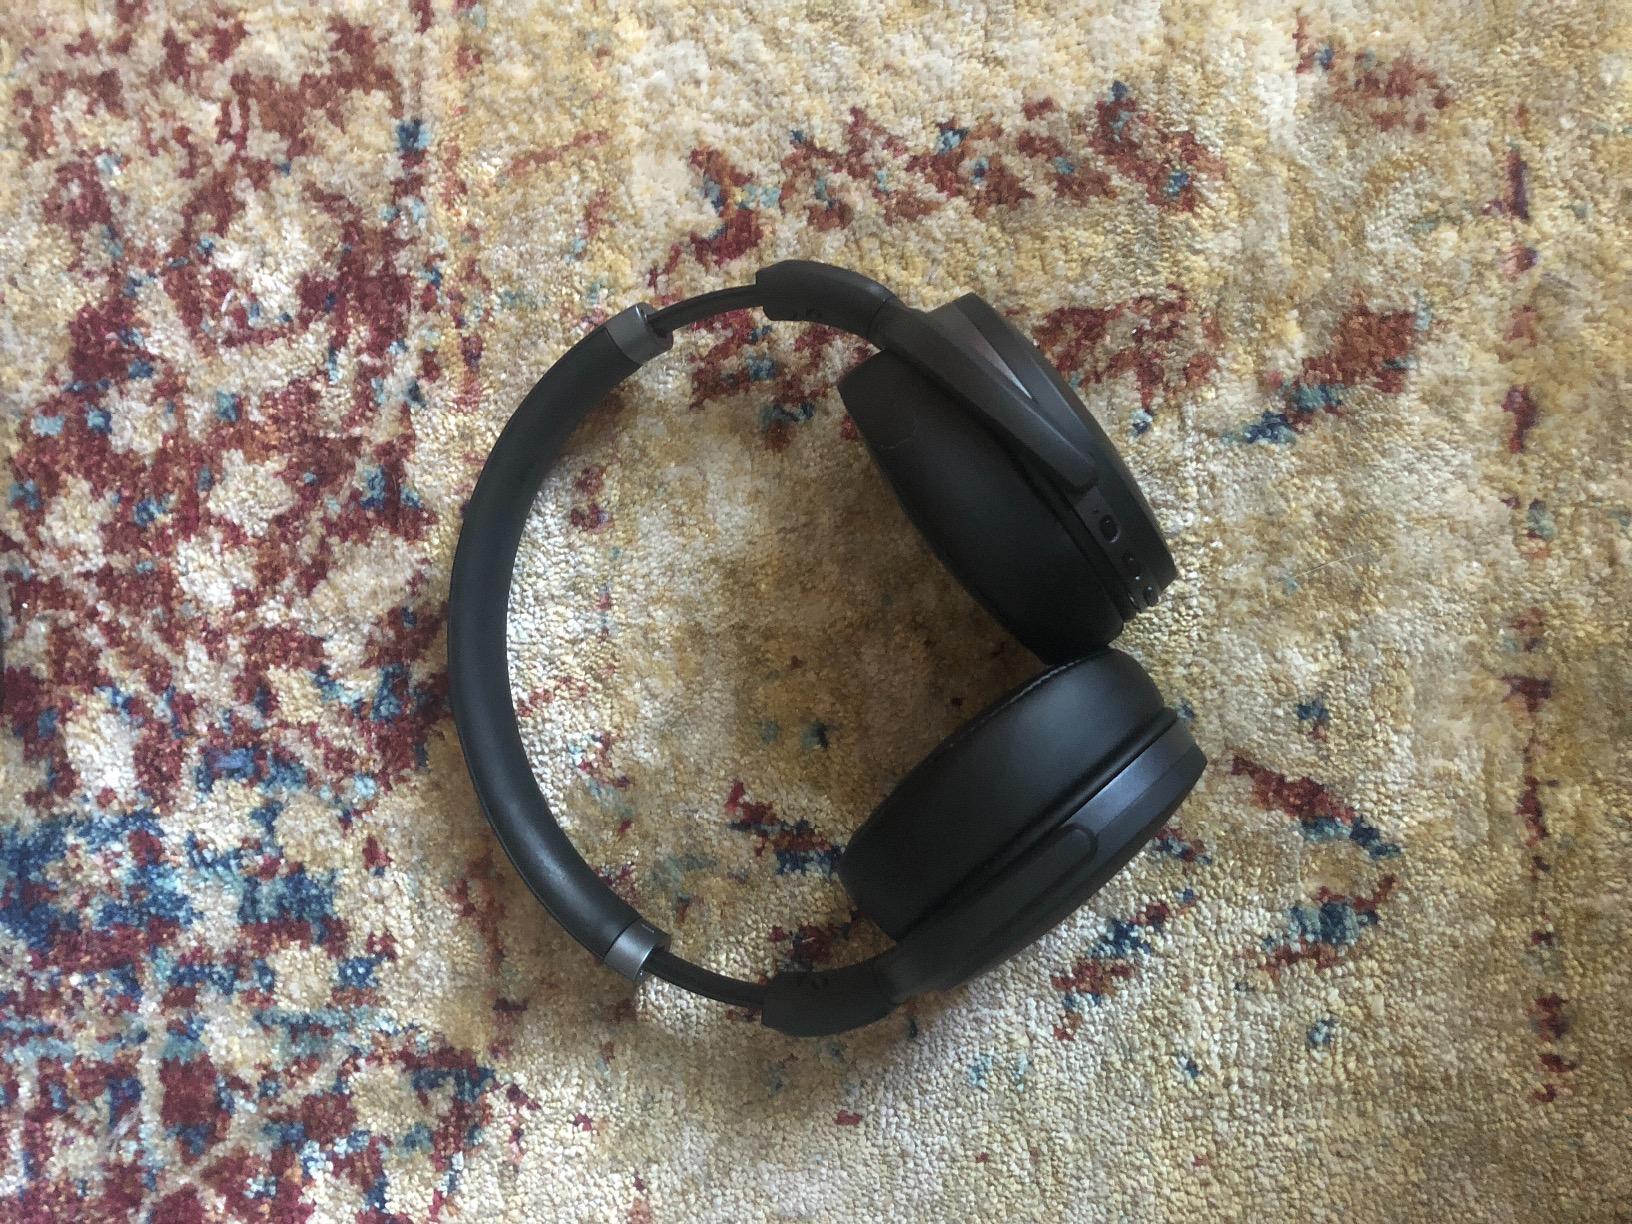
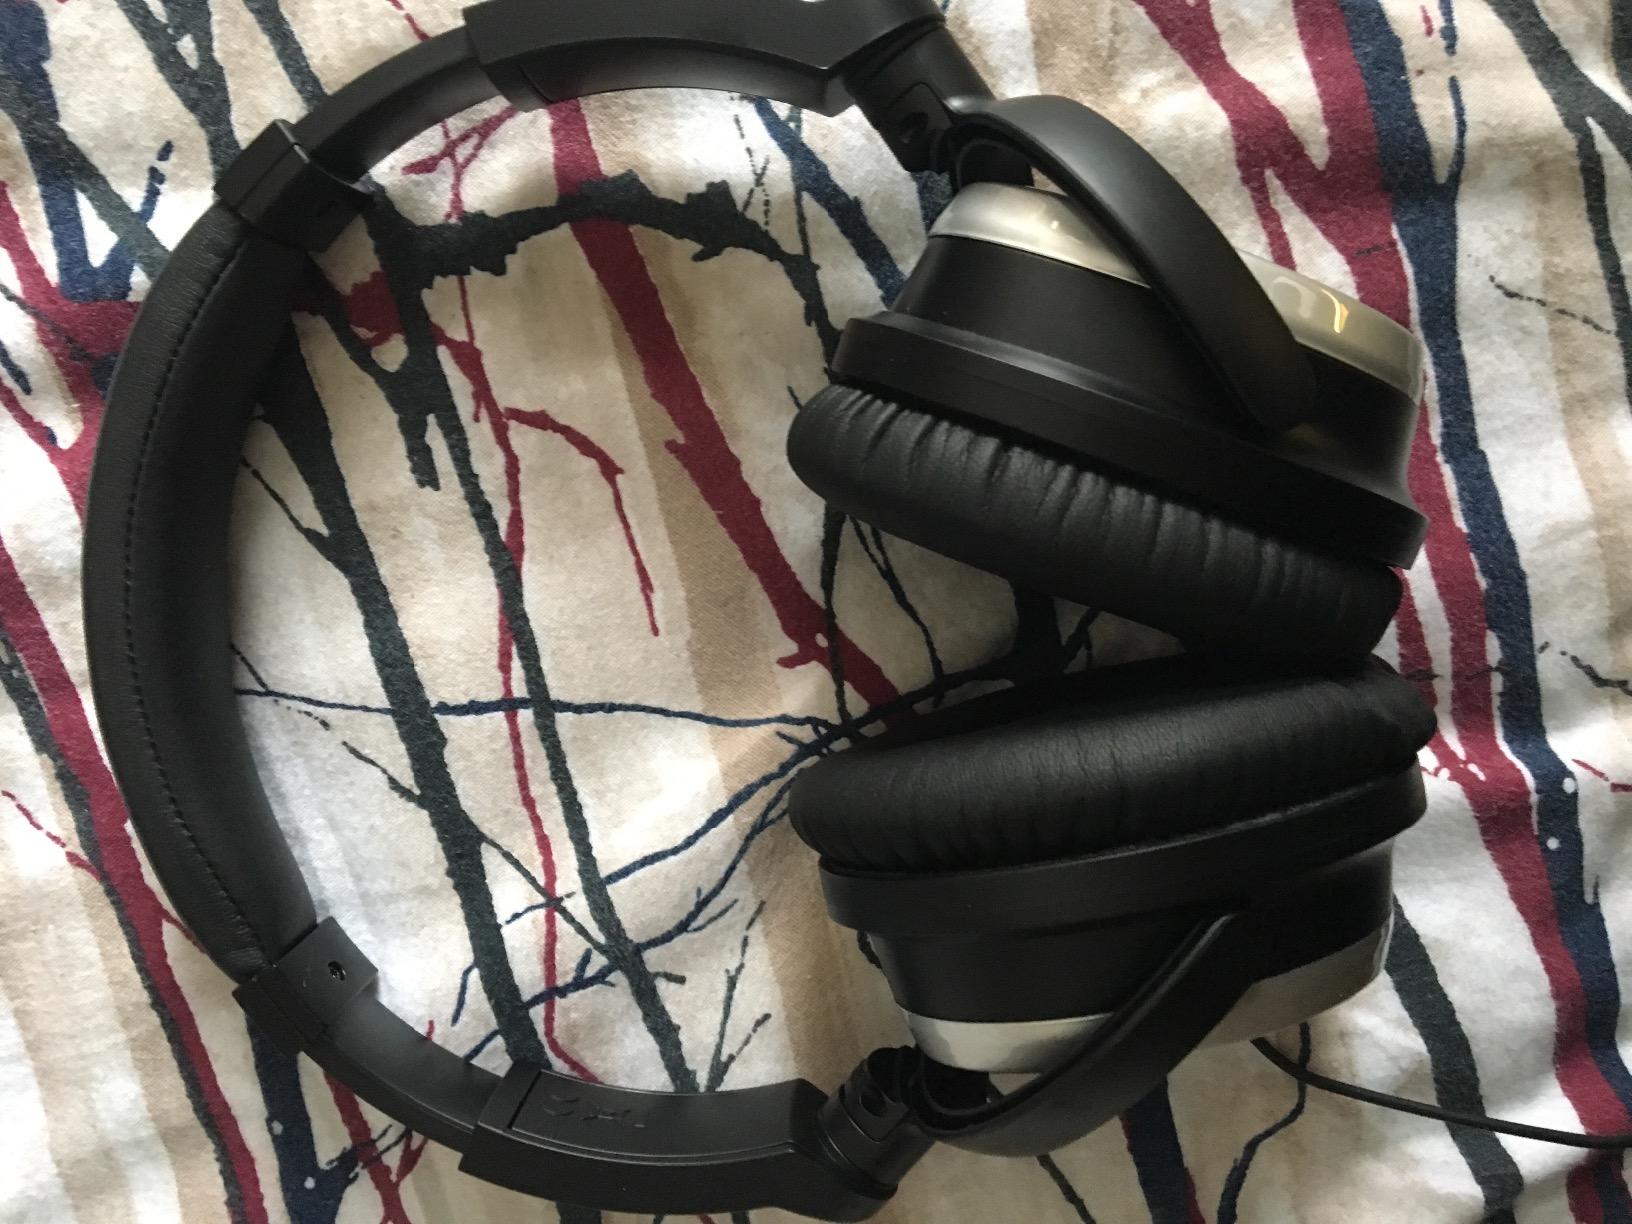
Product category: headphones
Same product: no